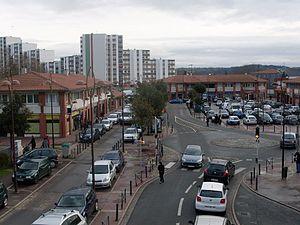
Le centre de Toulouse Bellefontaine depuis la passerelle du métro.
Bellefontaine est l'un des trois quartiers composant l'ensemble du Mirail dans la ville de Toulouse.
Le Mirail est un ensemble composé de trois quartiers de la ville française de Toulouse : du nord au sud, Mirail-Université, La Reynerie et Bellefontaine. Ils forment le quartier numéro 17 de la ville de Toulouse dans la Haute-Garonne. 67 % des logements de cet ensemble sont des logements sociaux. Au recensement de 1999, Bellefontaine comptait environ 8 900 habitants, La Reynerie 9 800 et Mirail-Université 4 300. Par analogie, le territoire appelé Grand Mirail a été étendu aux grands ensembles antérieurs qui le jouxtent formant un quartier d'environ 31 000 habitants.